Hui Style architecture

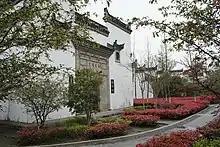
Black tiles and White walls

The structure is much into courtyard type, facing south commonly and surrounded by the river and mountain. The layout is divided symmetrically by the central axis. The central hall locates in the middle, and the rooms are on two sides. The front of the central chamber is called "patio,” which functions for lighting and ventilation. The appearance of residential integrity is solid with closed tall bounding walls, horse head warping, black tiles, and white walls. In adornment respect, mostly use brick, wood, stone carvings craft.